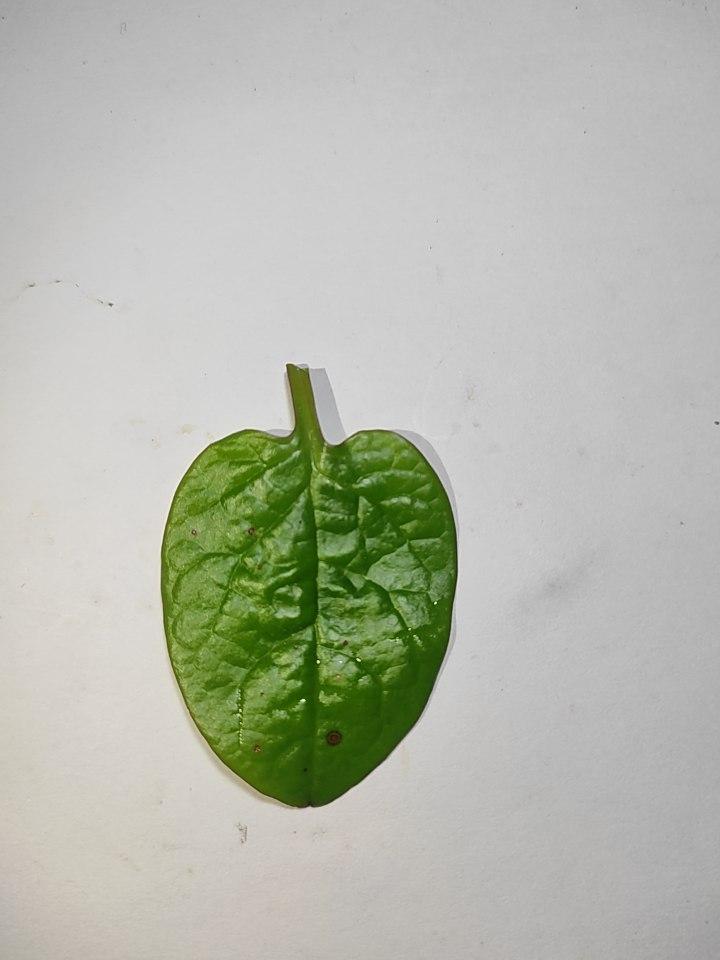
Label: healthy